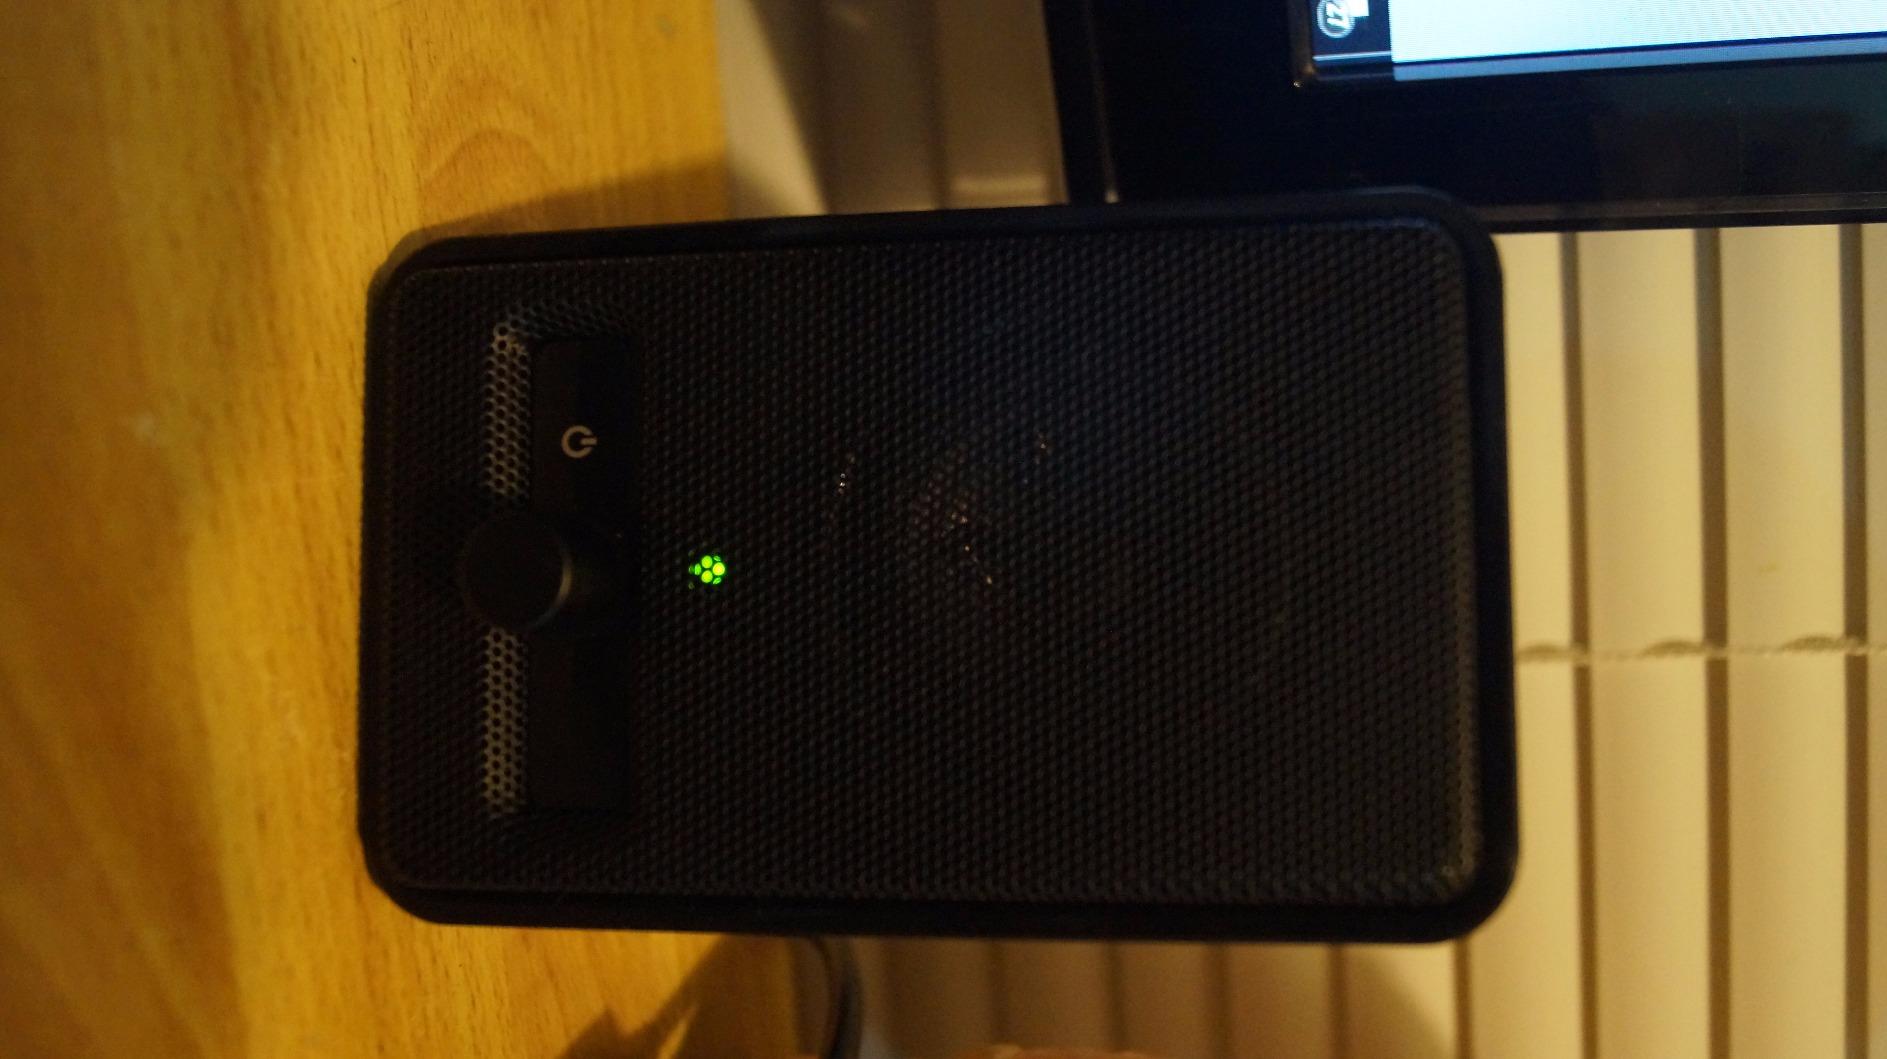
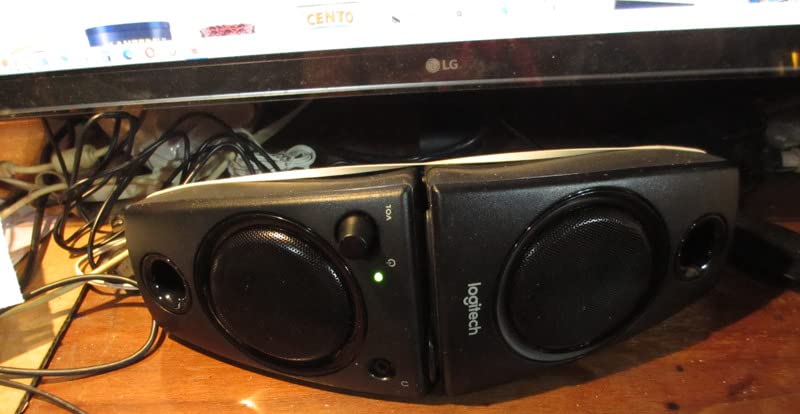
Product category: speaker
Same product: no